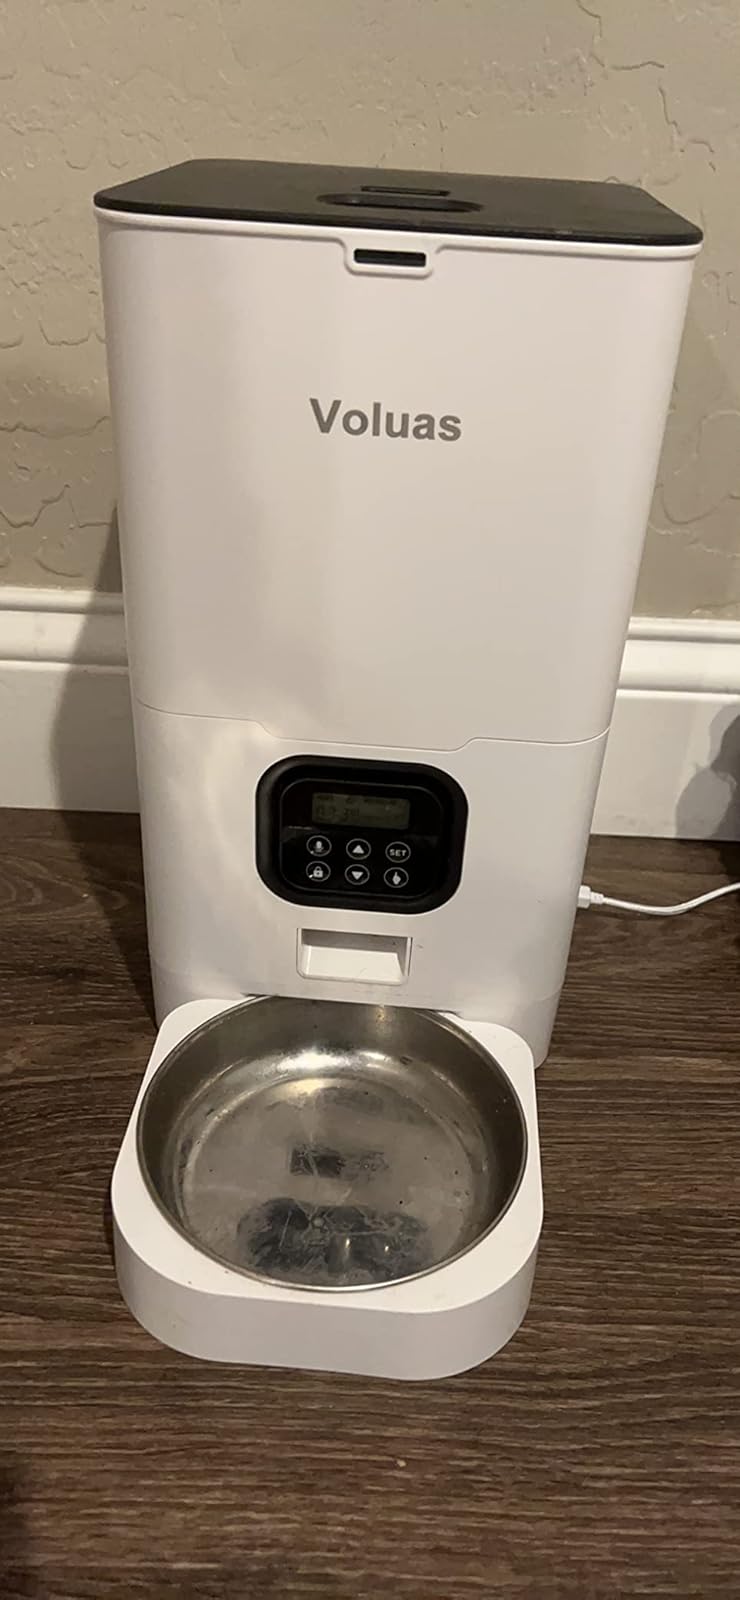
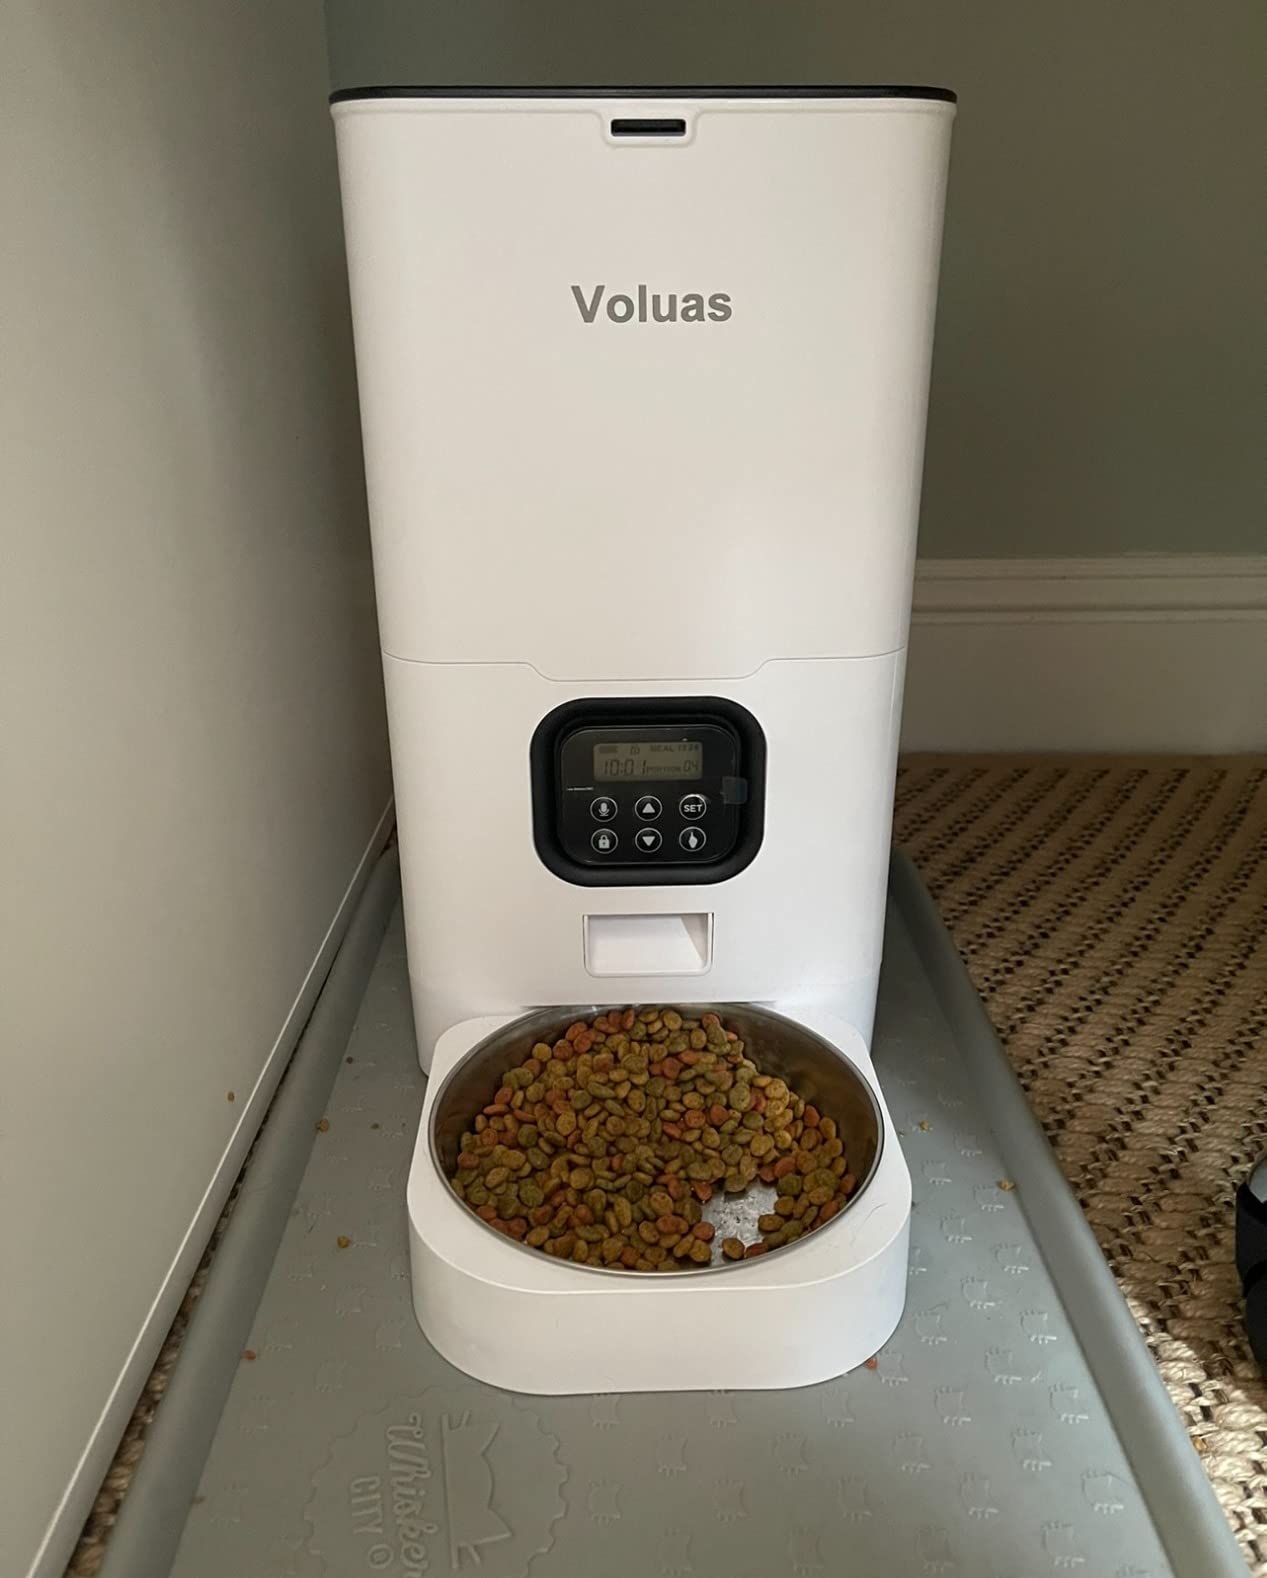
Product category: items_feeder
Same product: yes